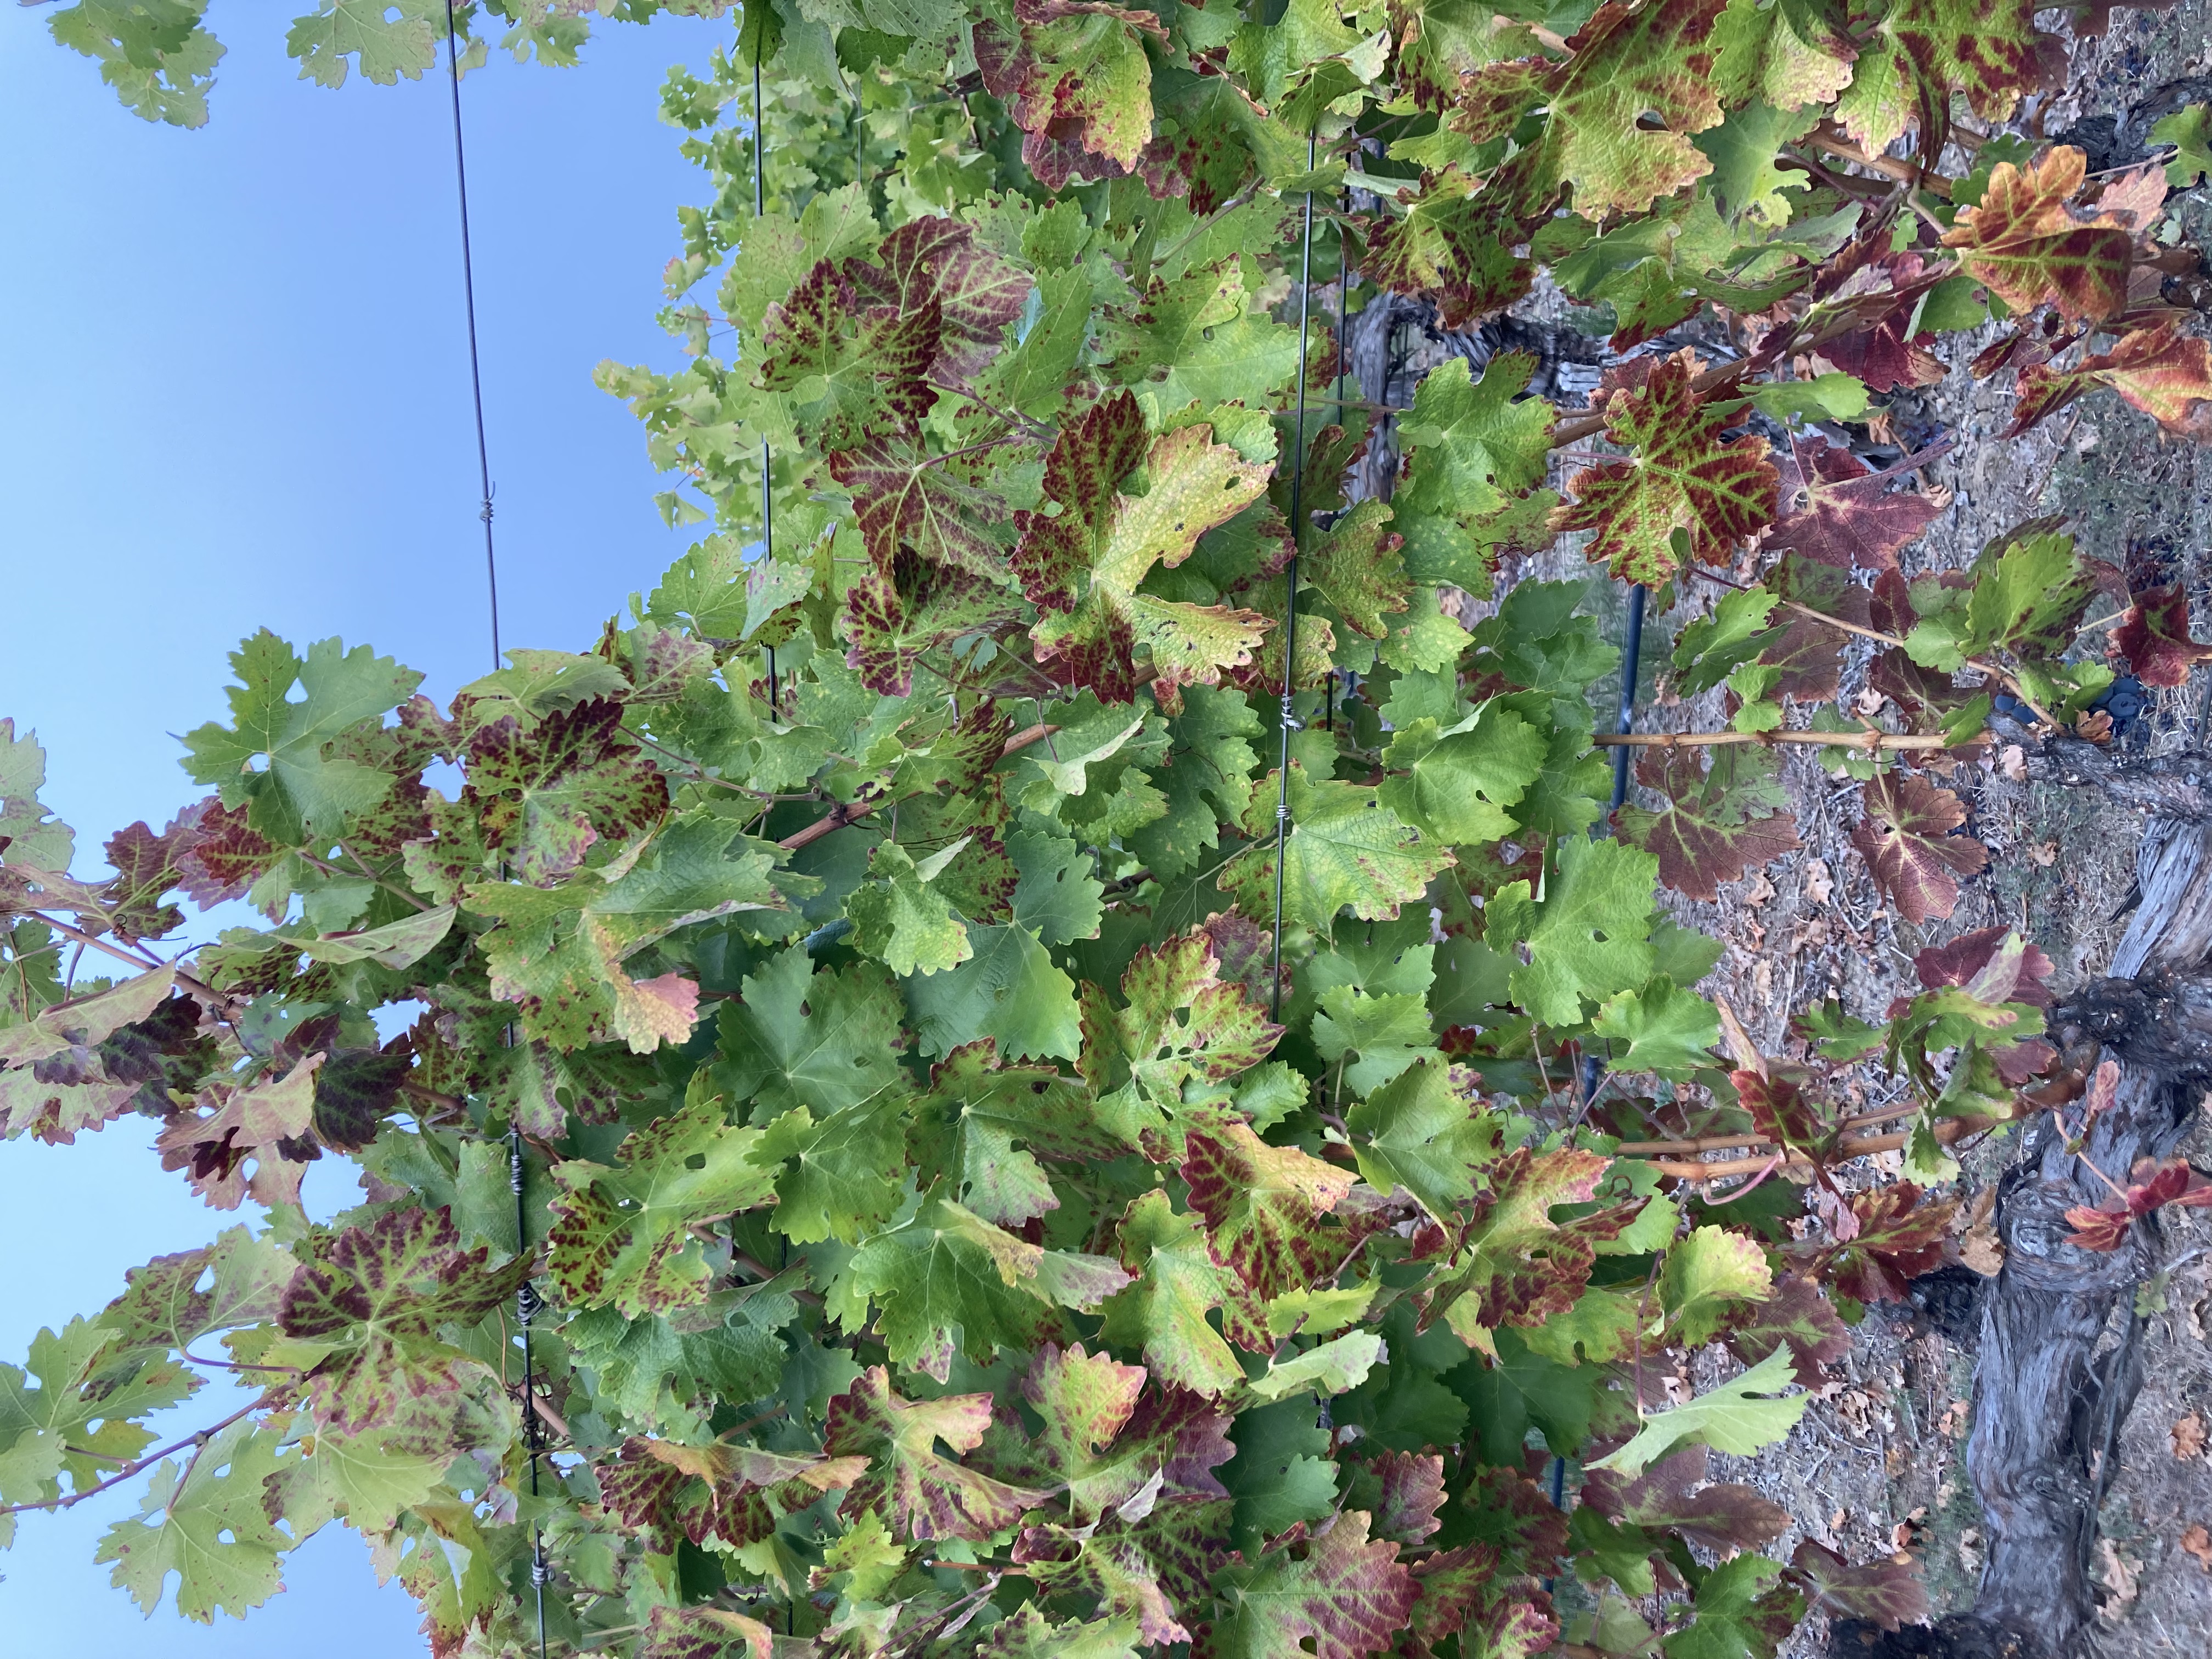
Label: Leafroll 3